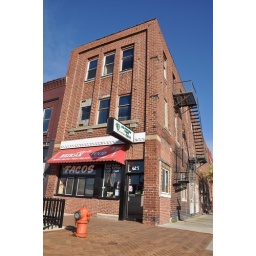
This old building on Michigan Avenue in Lansing's east side is home to a Mexican restaurant